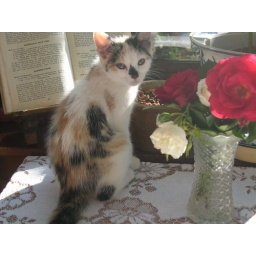
My favourite place in the house is the kitchen table.